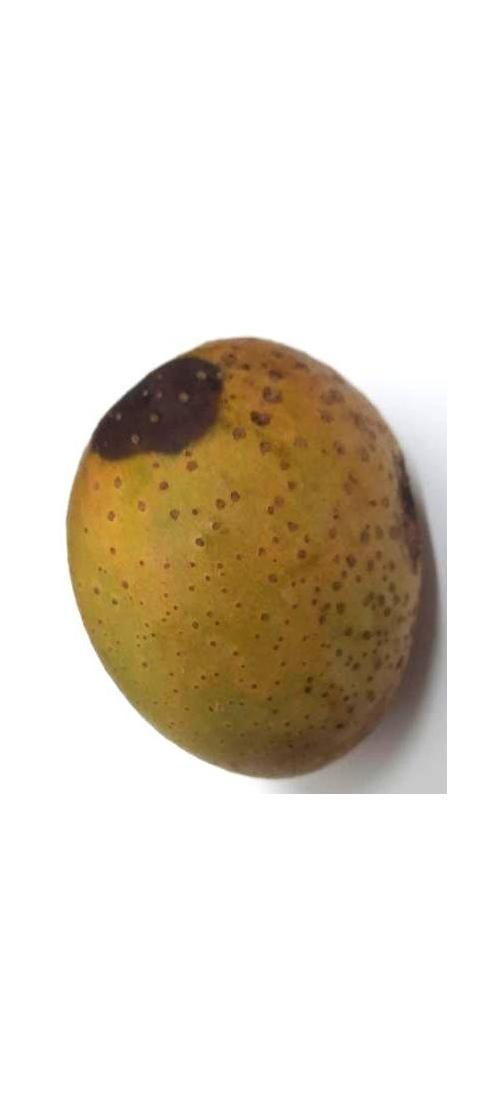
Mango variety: Gourmoti